Air Tractor AT-802

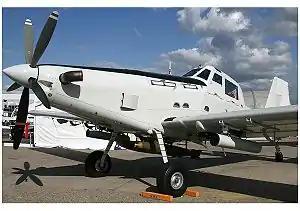
AT-802U prototype at Paris Air Show

In response to the United States Air Force's LAAR program and the growing requirement for light counter-insurgency aircraft, Air Tractor developed an armed model, the AT-802U, in 2008, with engine and cockpit armor, a bulletproof windscreen, self-sealing fuel tanks, and structural reinforcements for the carriage of of payload. A reinforced wing spar was certified for 12,000 hours of flight time, and the AT-802U was displayed in 2009 at the Paris Air Show.